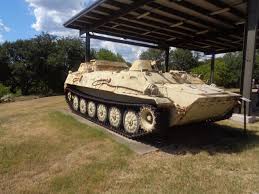
Label: MT_LB